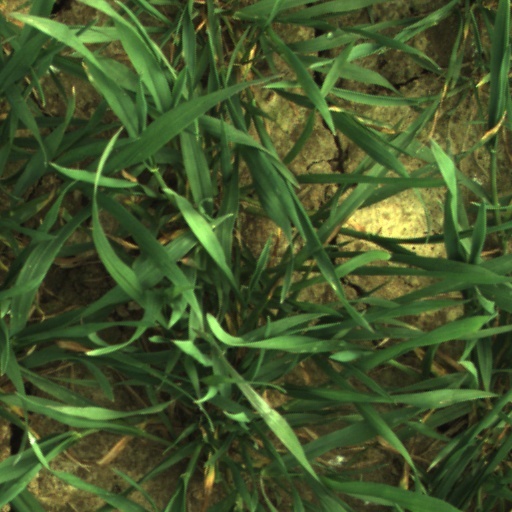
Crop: wheat